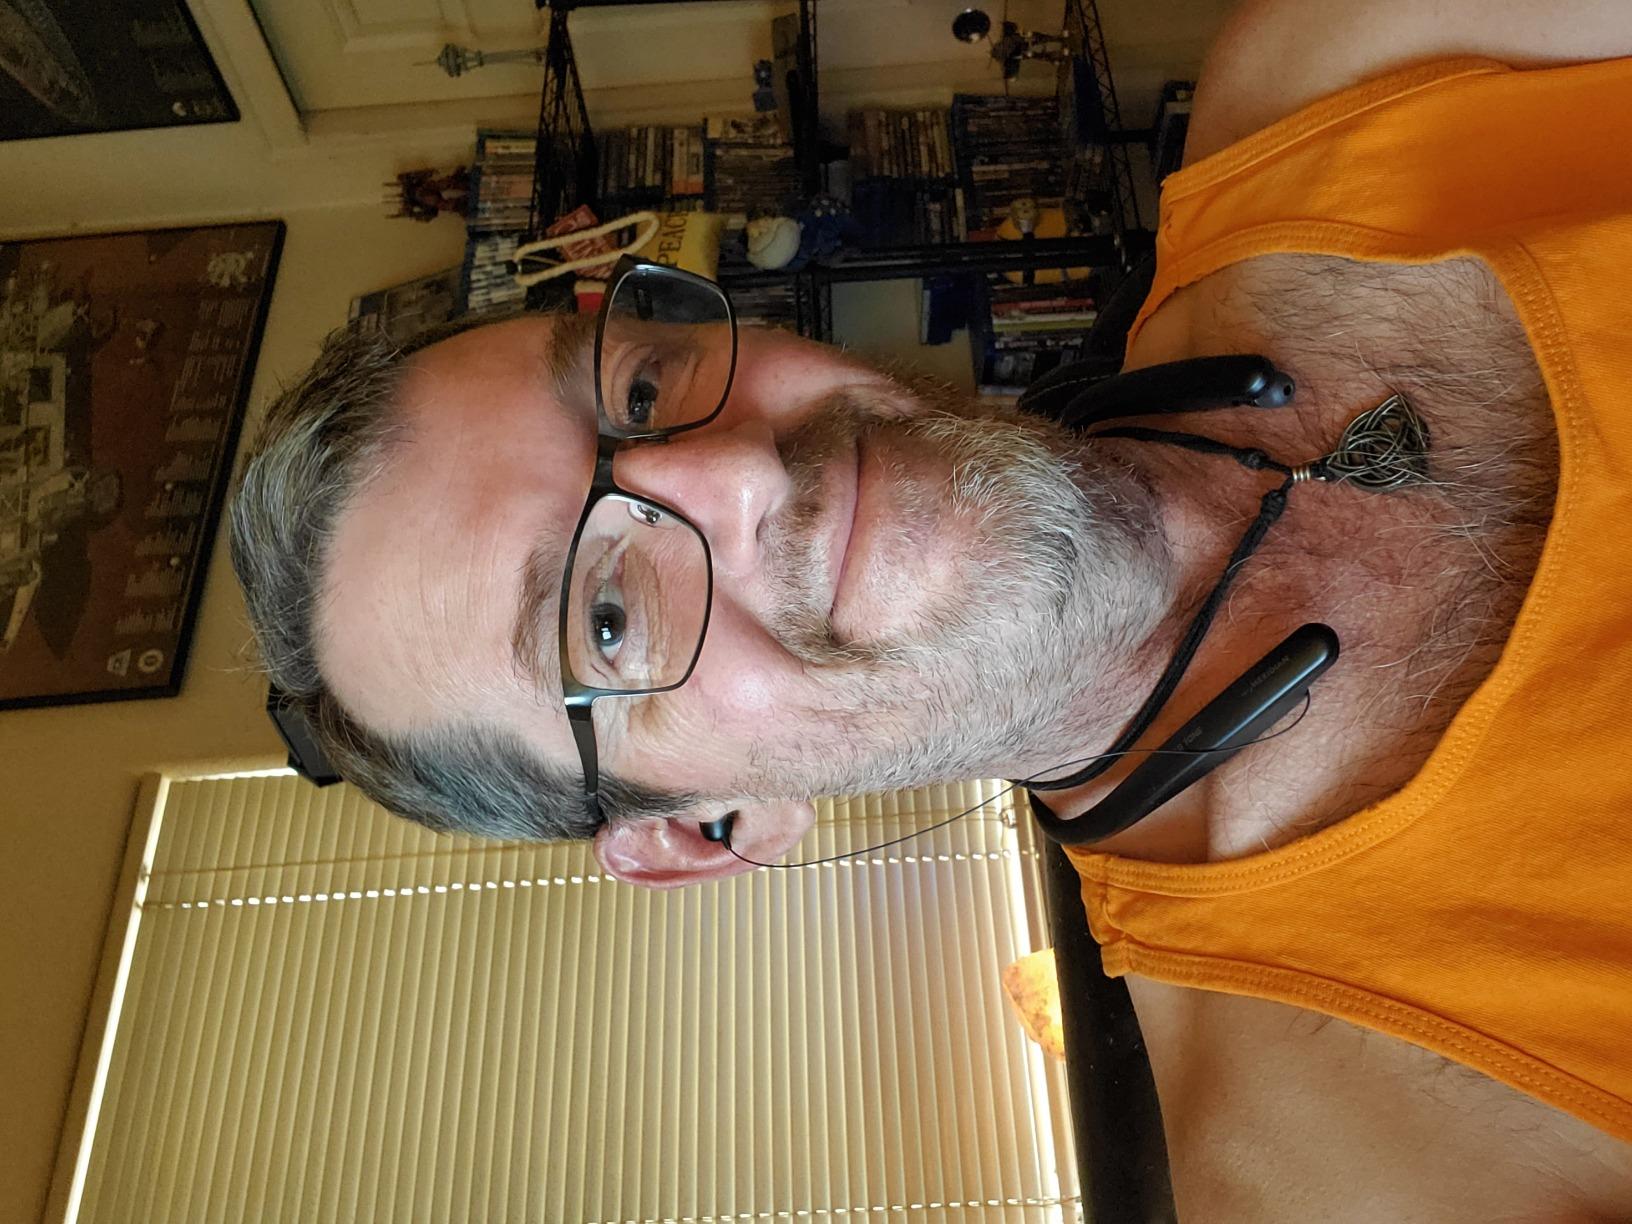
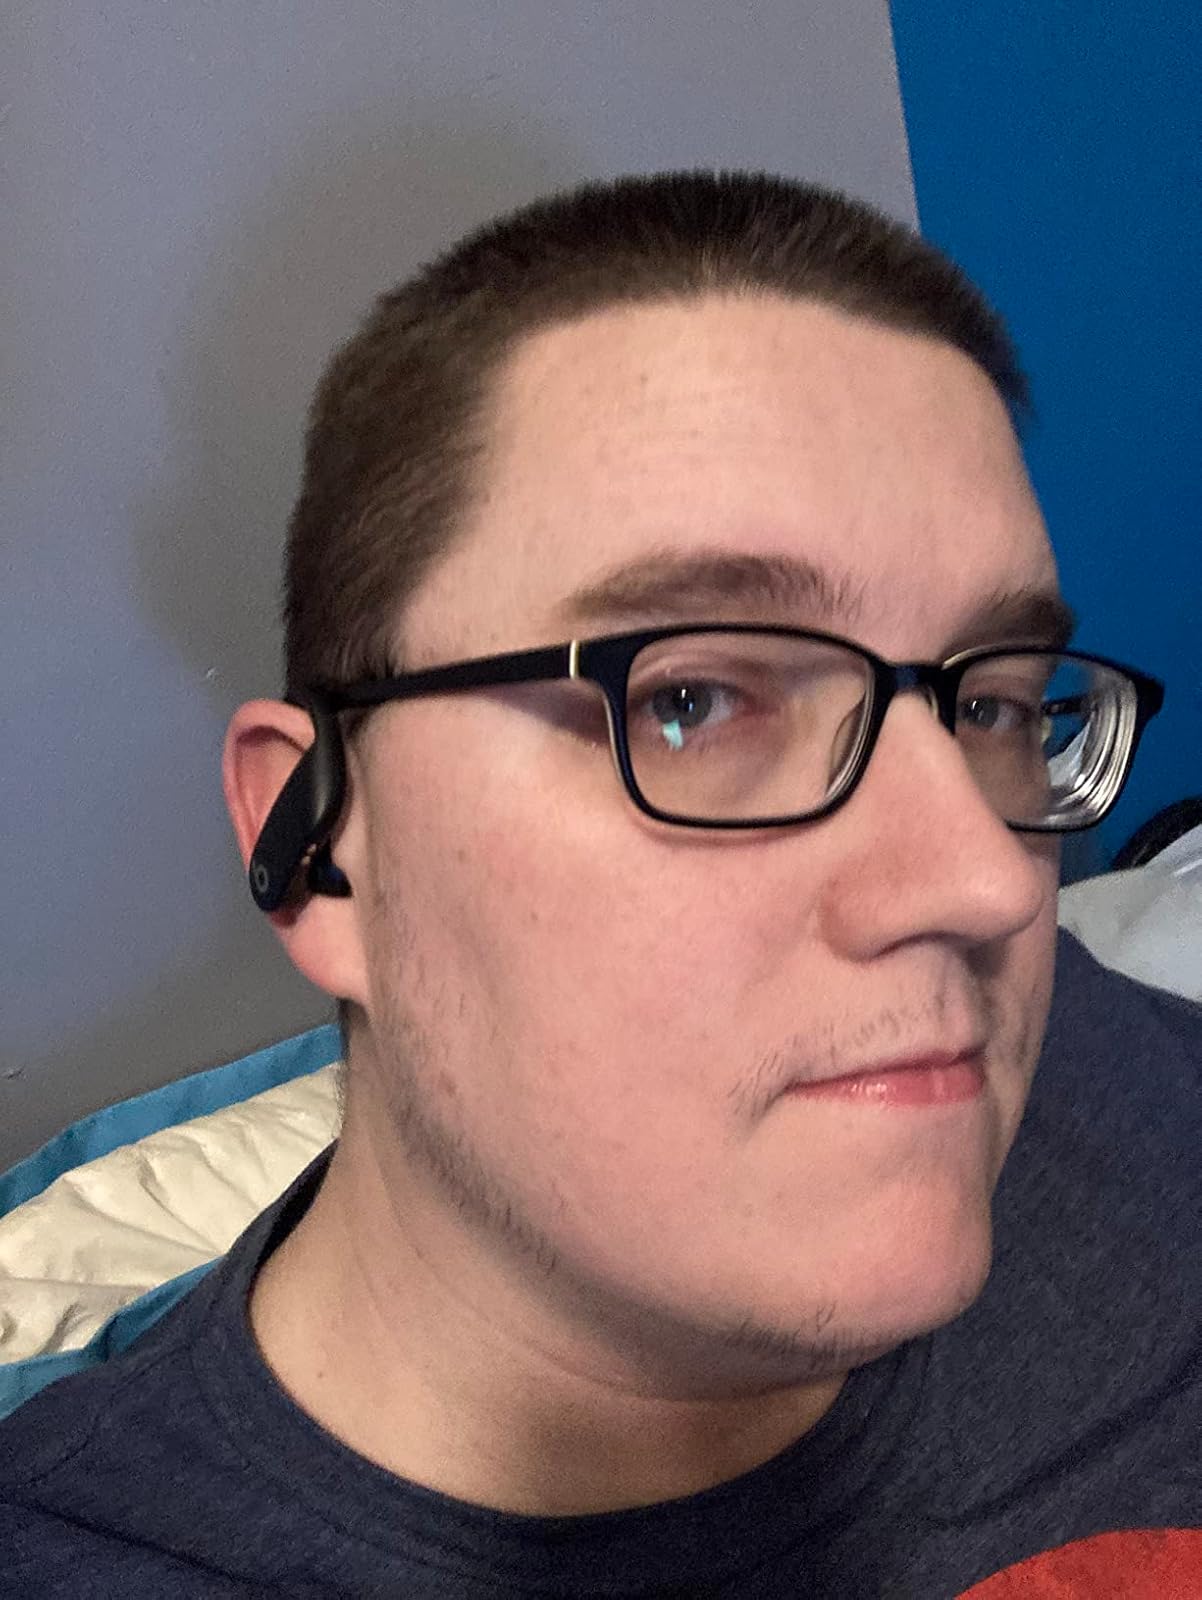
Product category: earbuds
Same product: no